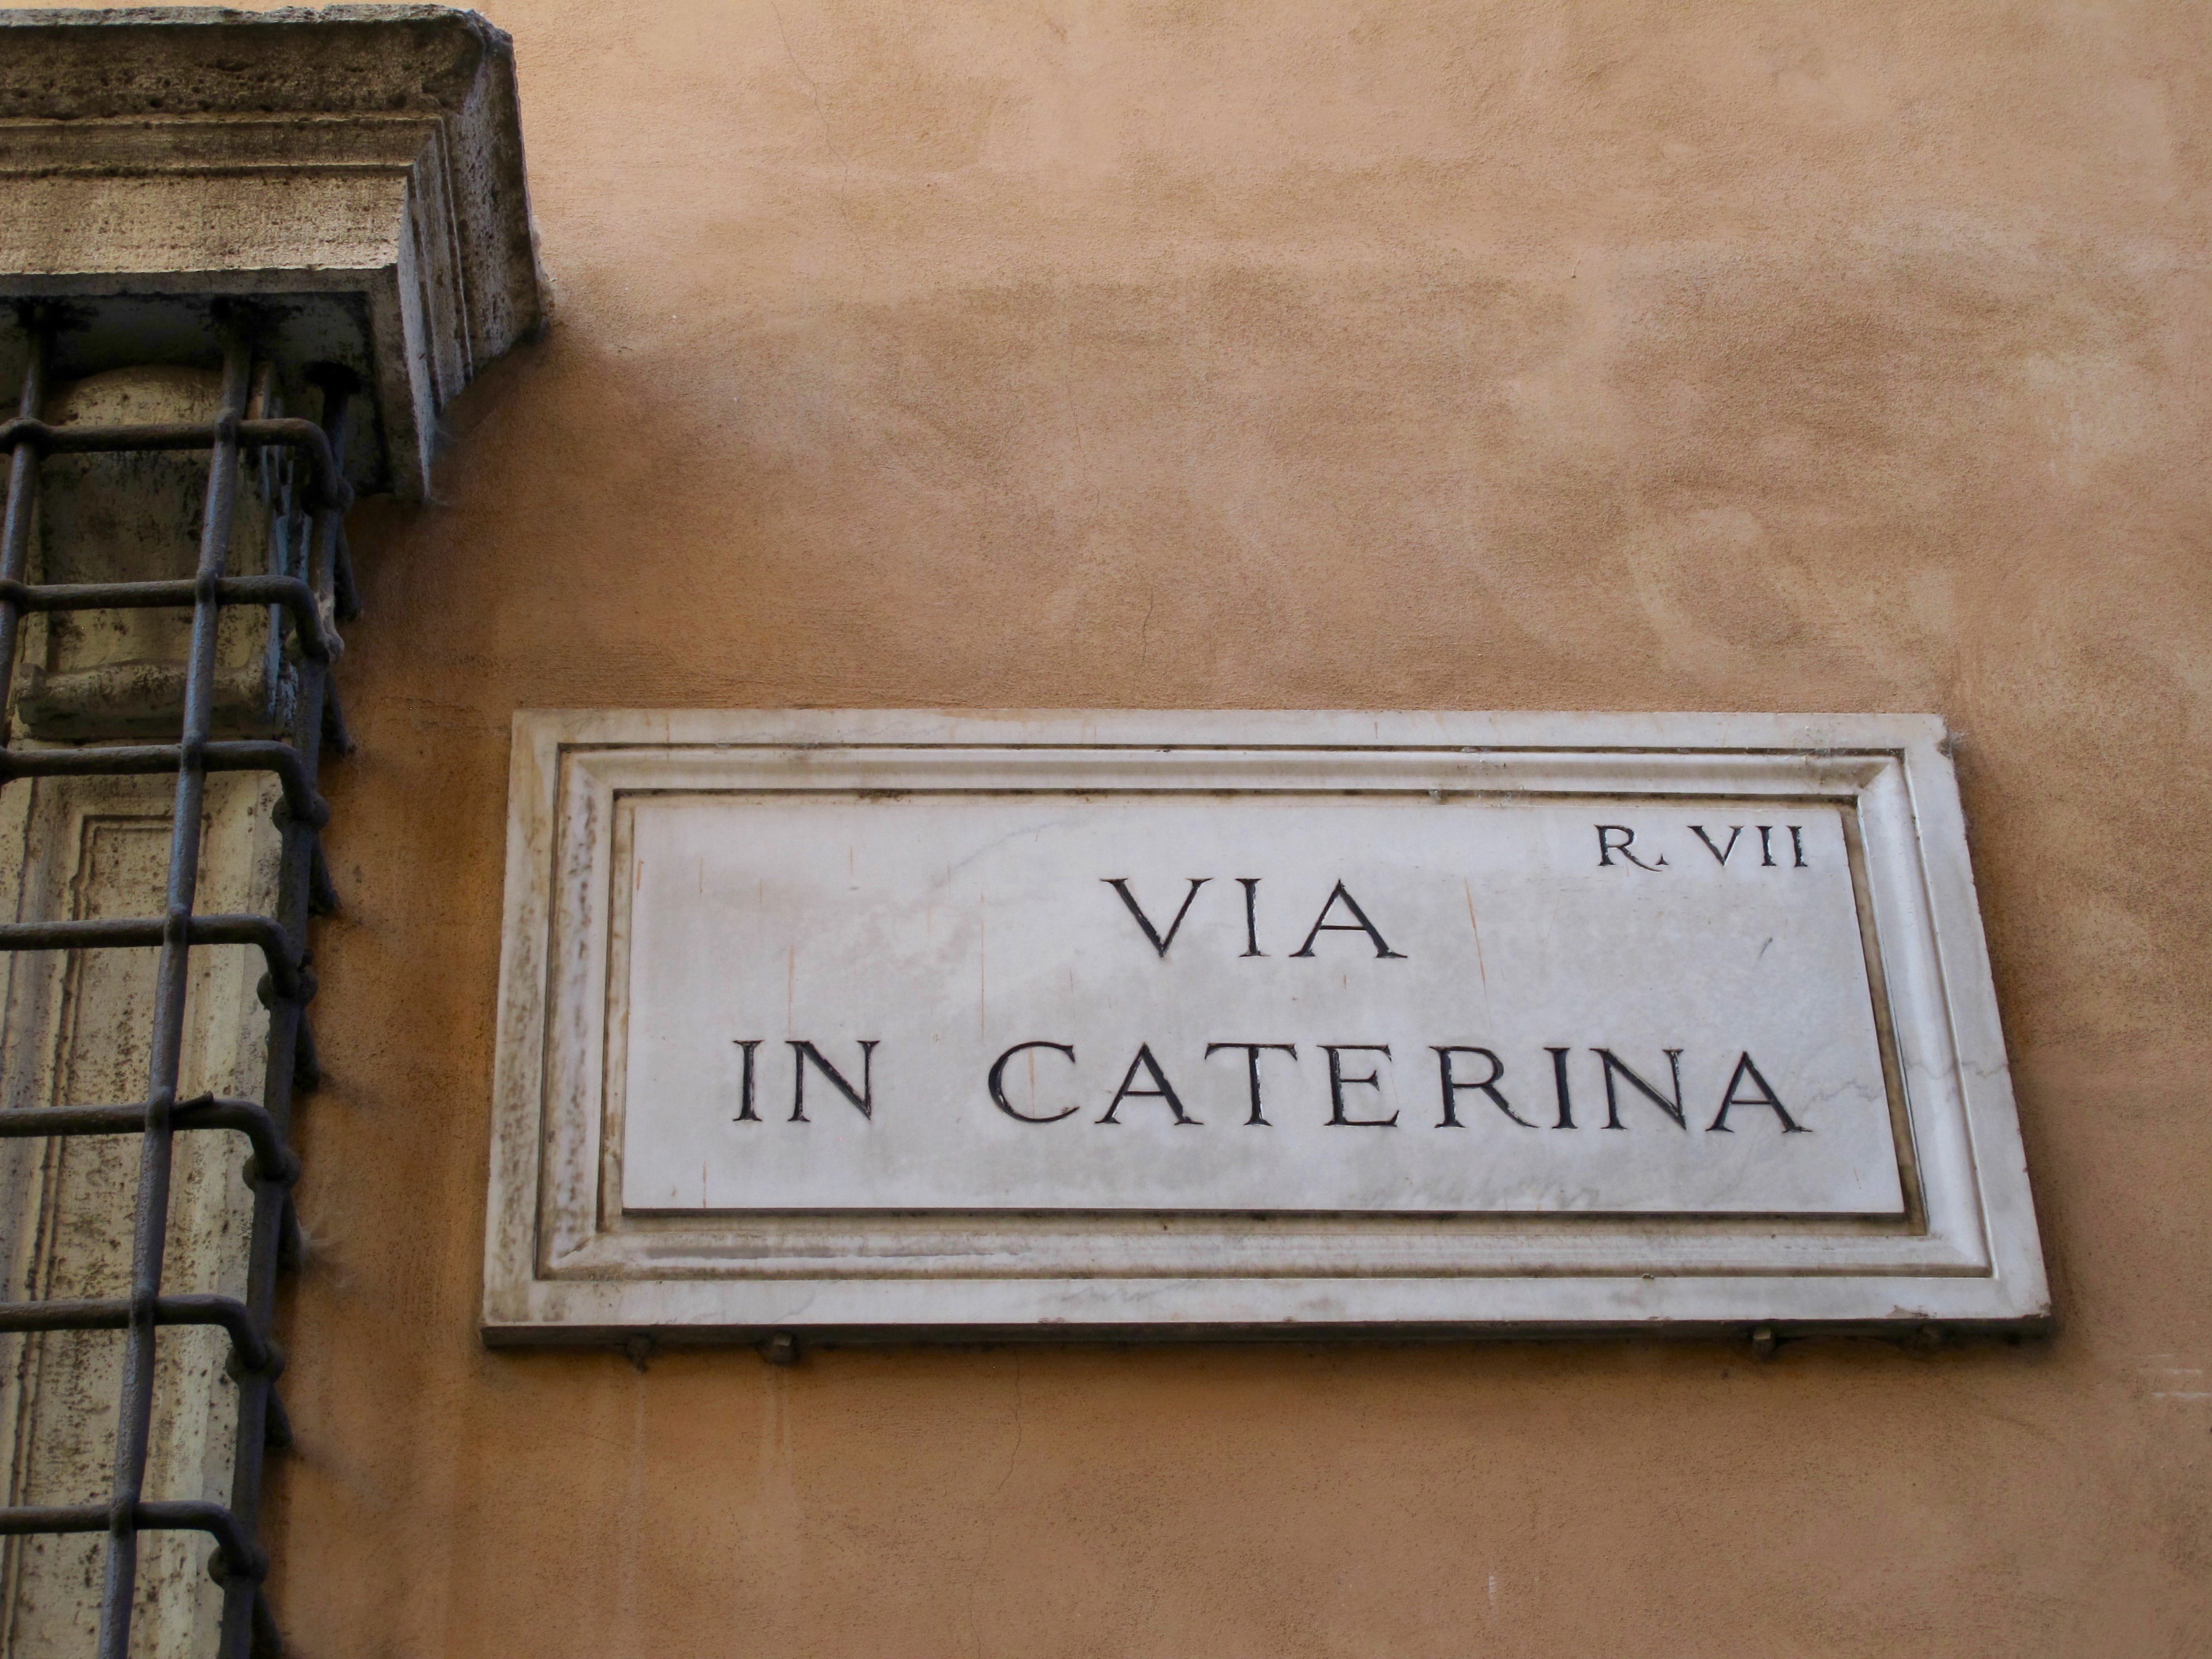
wood, town, number, building, city, urban, wall, cityscape, sign, europe, italy, street sign, signage, rome, marble, picture frame, shape, italian, architectural, address, street name, via in caterina, commemorative plaque, house numbering